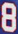
Number: 8